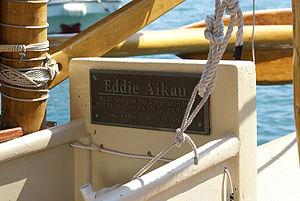
Edward Ryon Makuahanai Aikau dit Eddie Aikau, né le 5 mai 1946 à Kahului et disparu en mer le 17 mars 1978 au large de Lanai, est un surfeur et sauveteur américain.